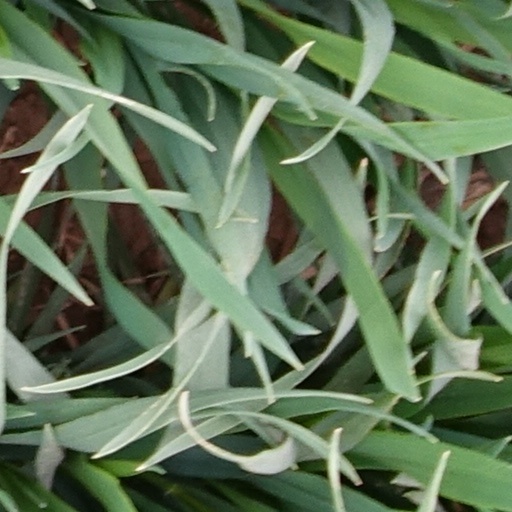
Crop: wheat